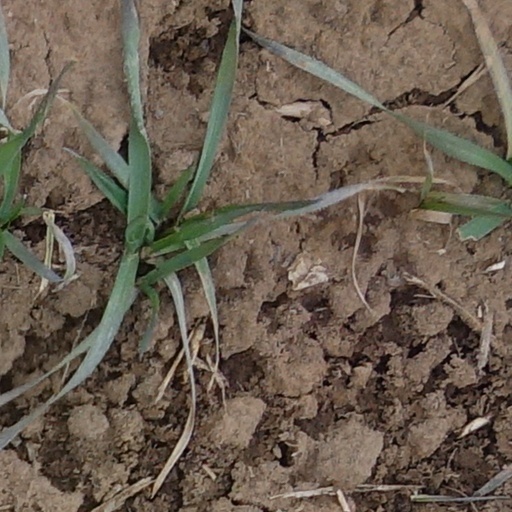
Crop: wheat